Vigerslev train crash

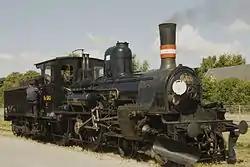

Against the timetable, train 168 stopped just after passing Vigerslev station. It was almost 20:50. It later turned out that an 8-year-old boy opened one of the outer doors of the train and fell out. Another passenger pulled the emergency brake in response to that. The train now had to drive back to search for the boy.